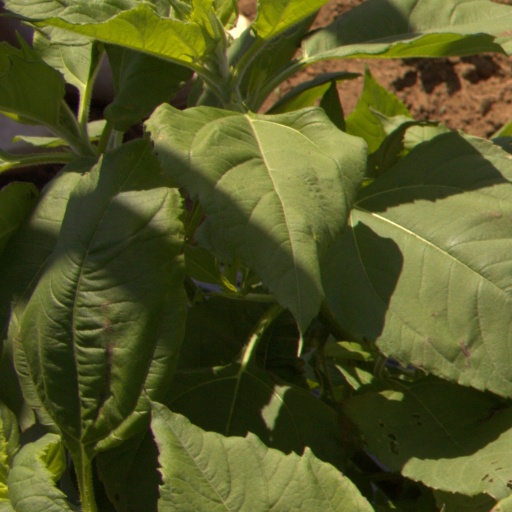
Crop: Jerusalem artichoke